Sultan Abilgazy

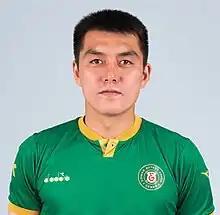

Sultan Suyindikuly Abilgazy ("Sūltan Süiındıkūly Äbılğazy"; born 22 February 1997) is a Kazakhstani footballer who plays as a centre-back for Yelimay.